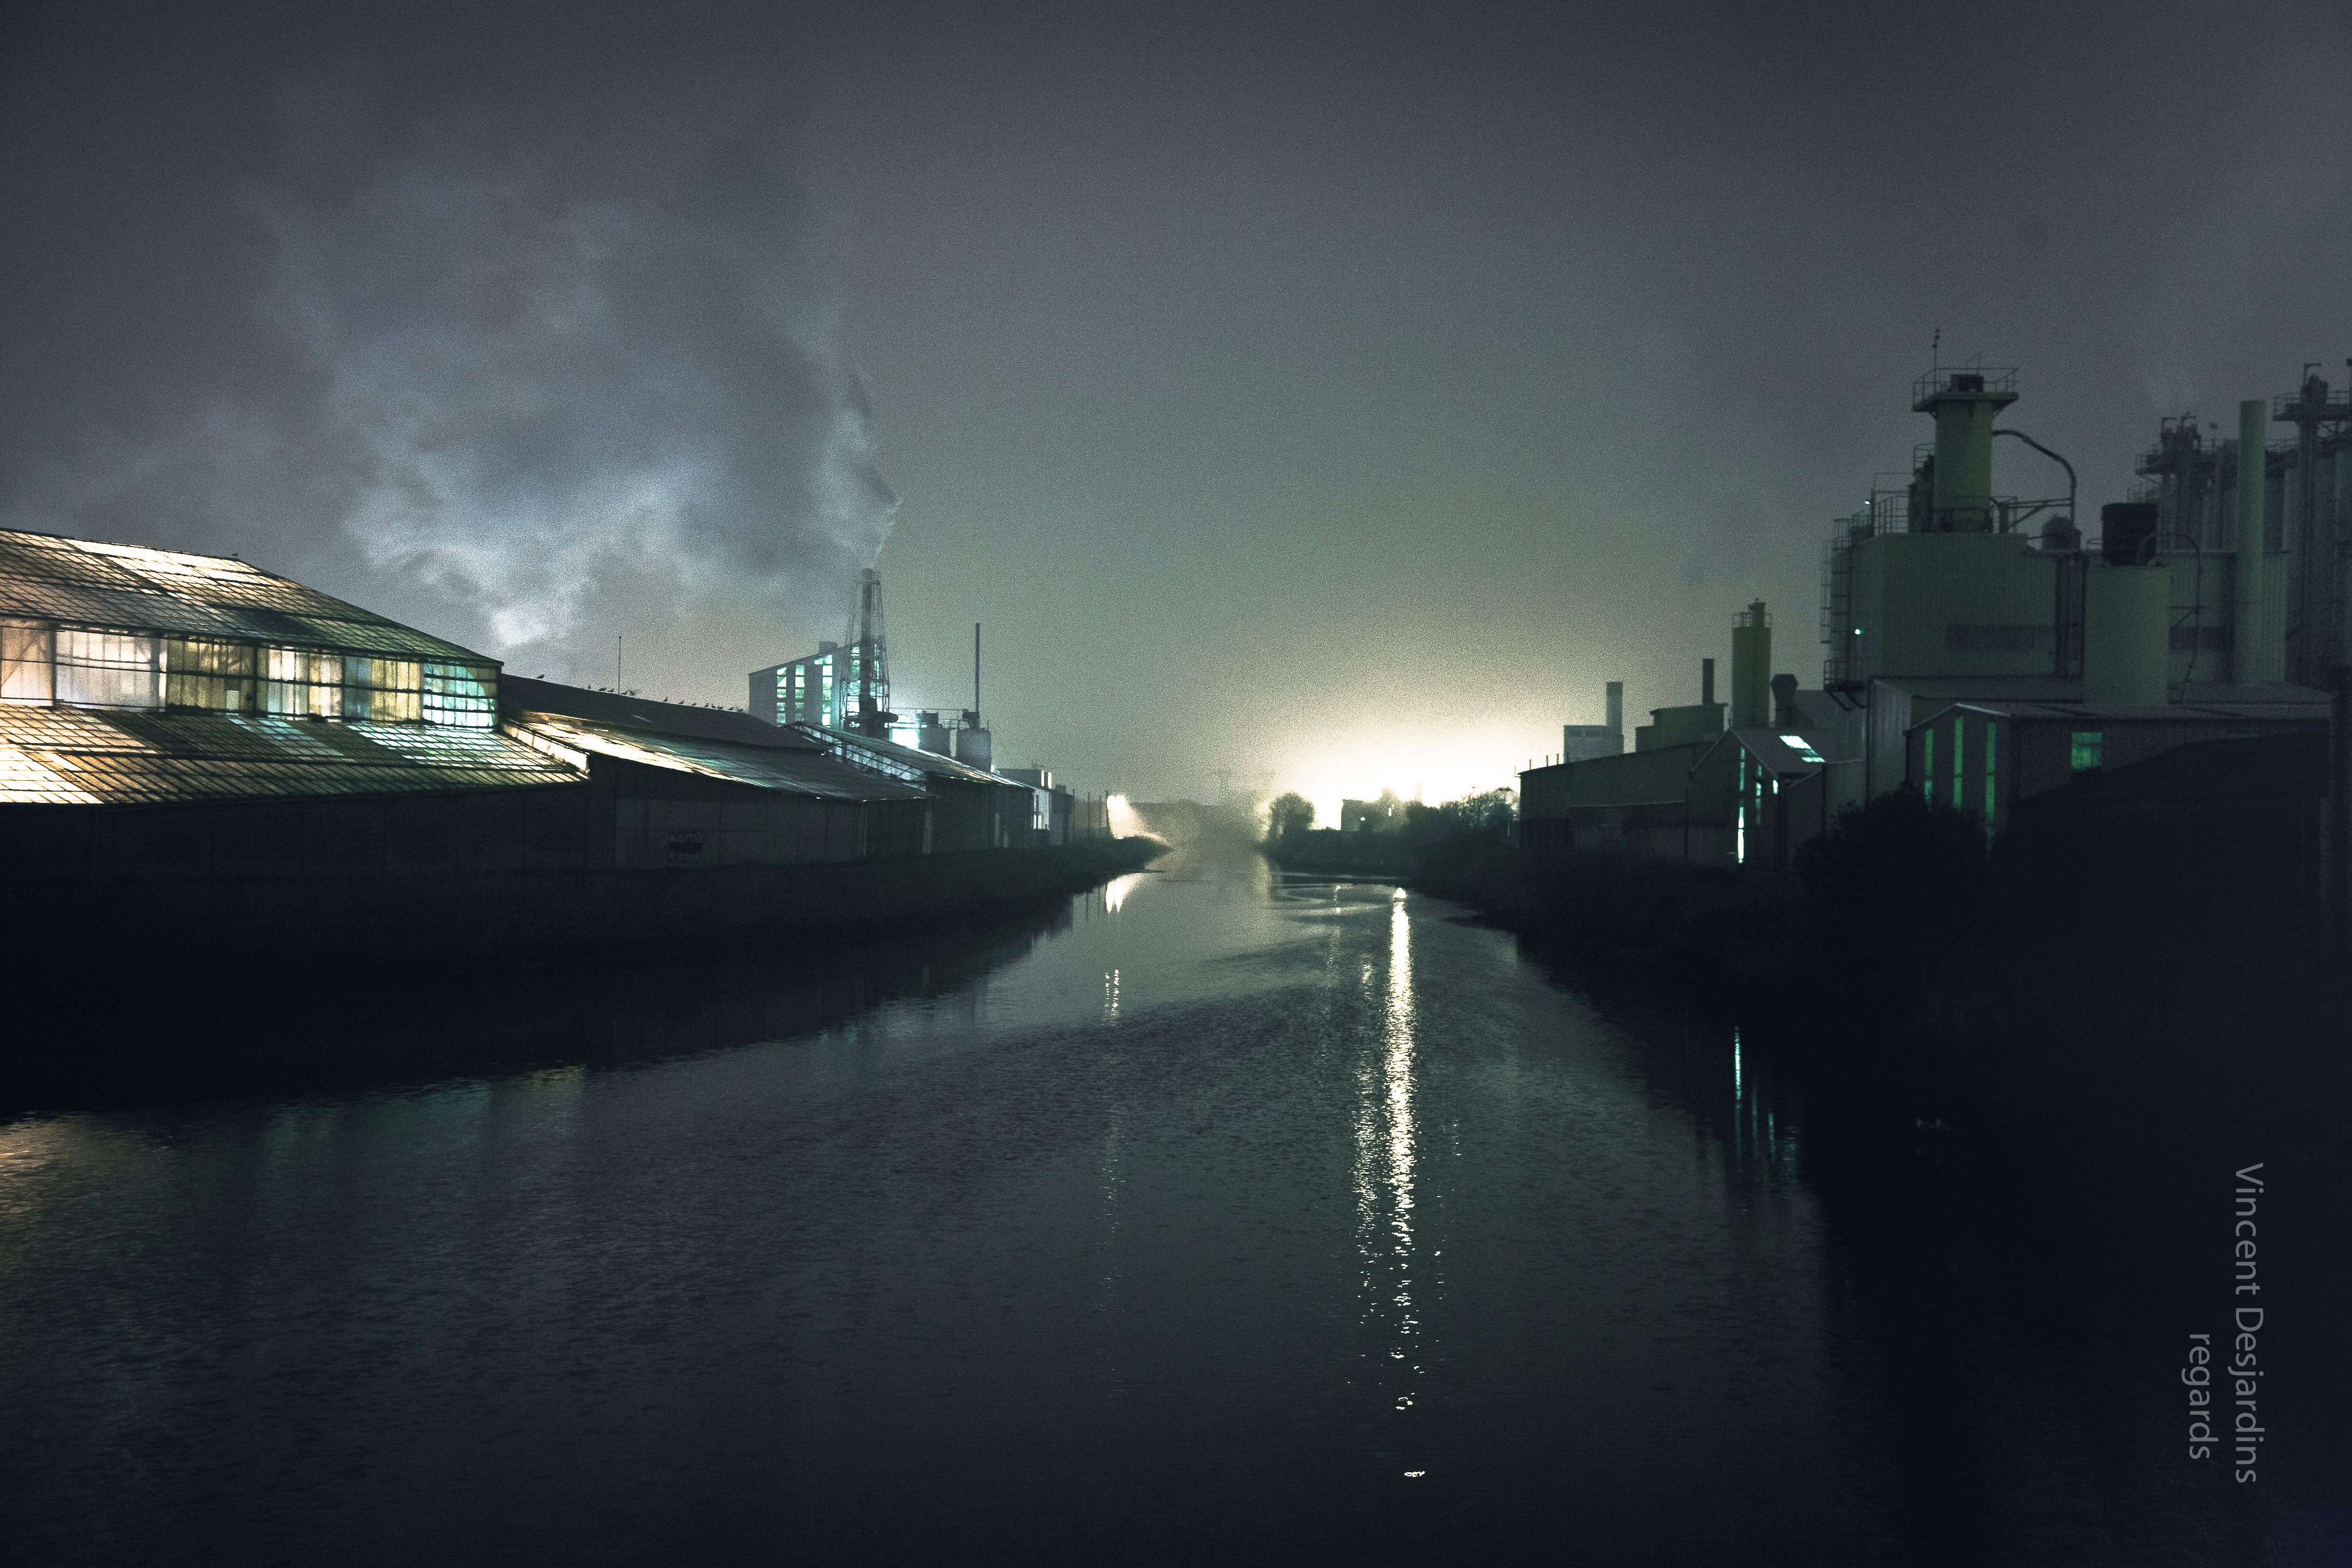
landscape, sea, boat, night, morning, river, canal, ship, cityscape, dusk, france, evening, reflection, vehicle, factory, darkness, industry, waterway, paysage, normandy, urbanlandscape, watercraft, normandie, seinemaritime, merslesbains, usine, letr port, zoneindustrielle, ocean liner, atmospheric phenomenon, atmosphere of earth, ghost ship